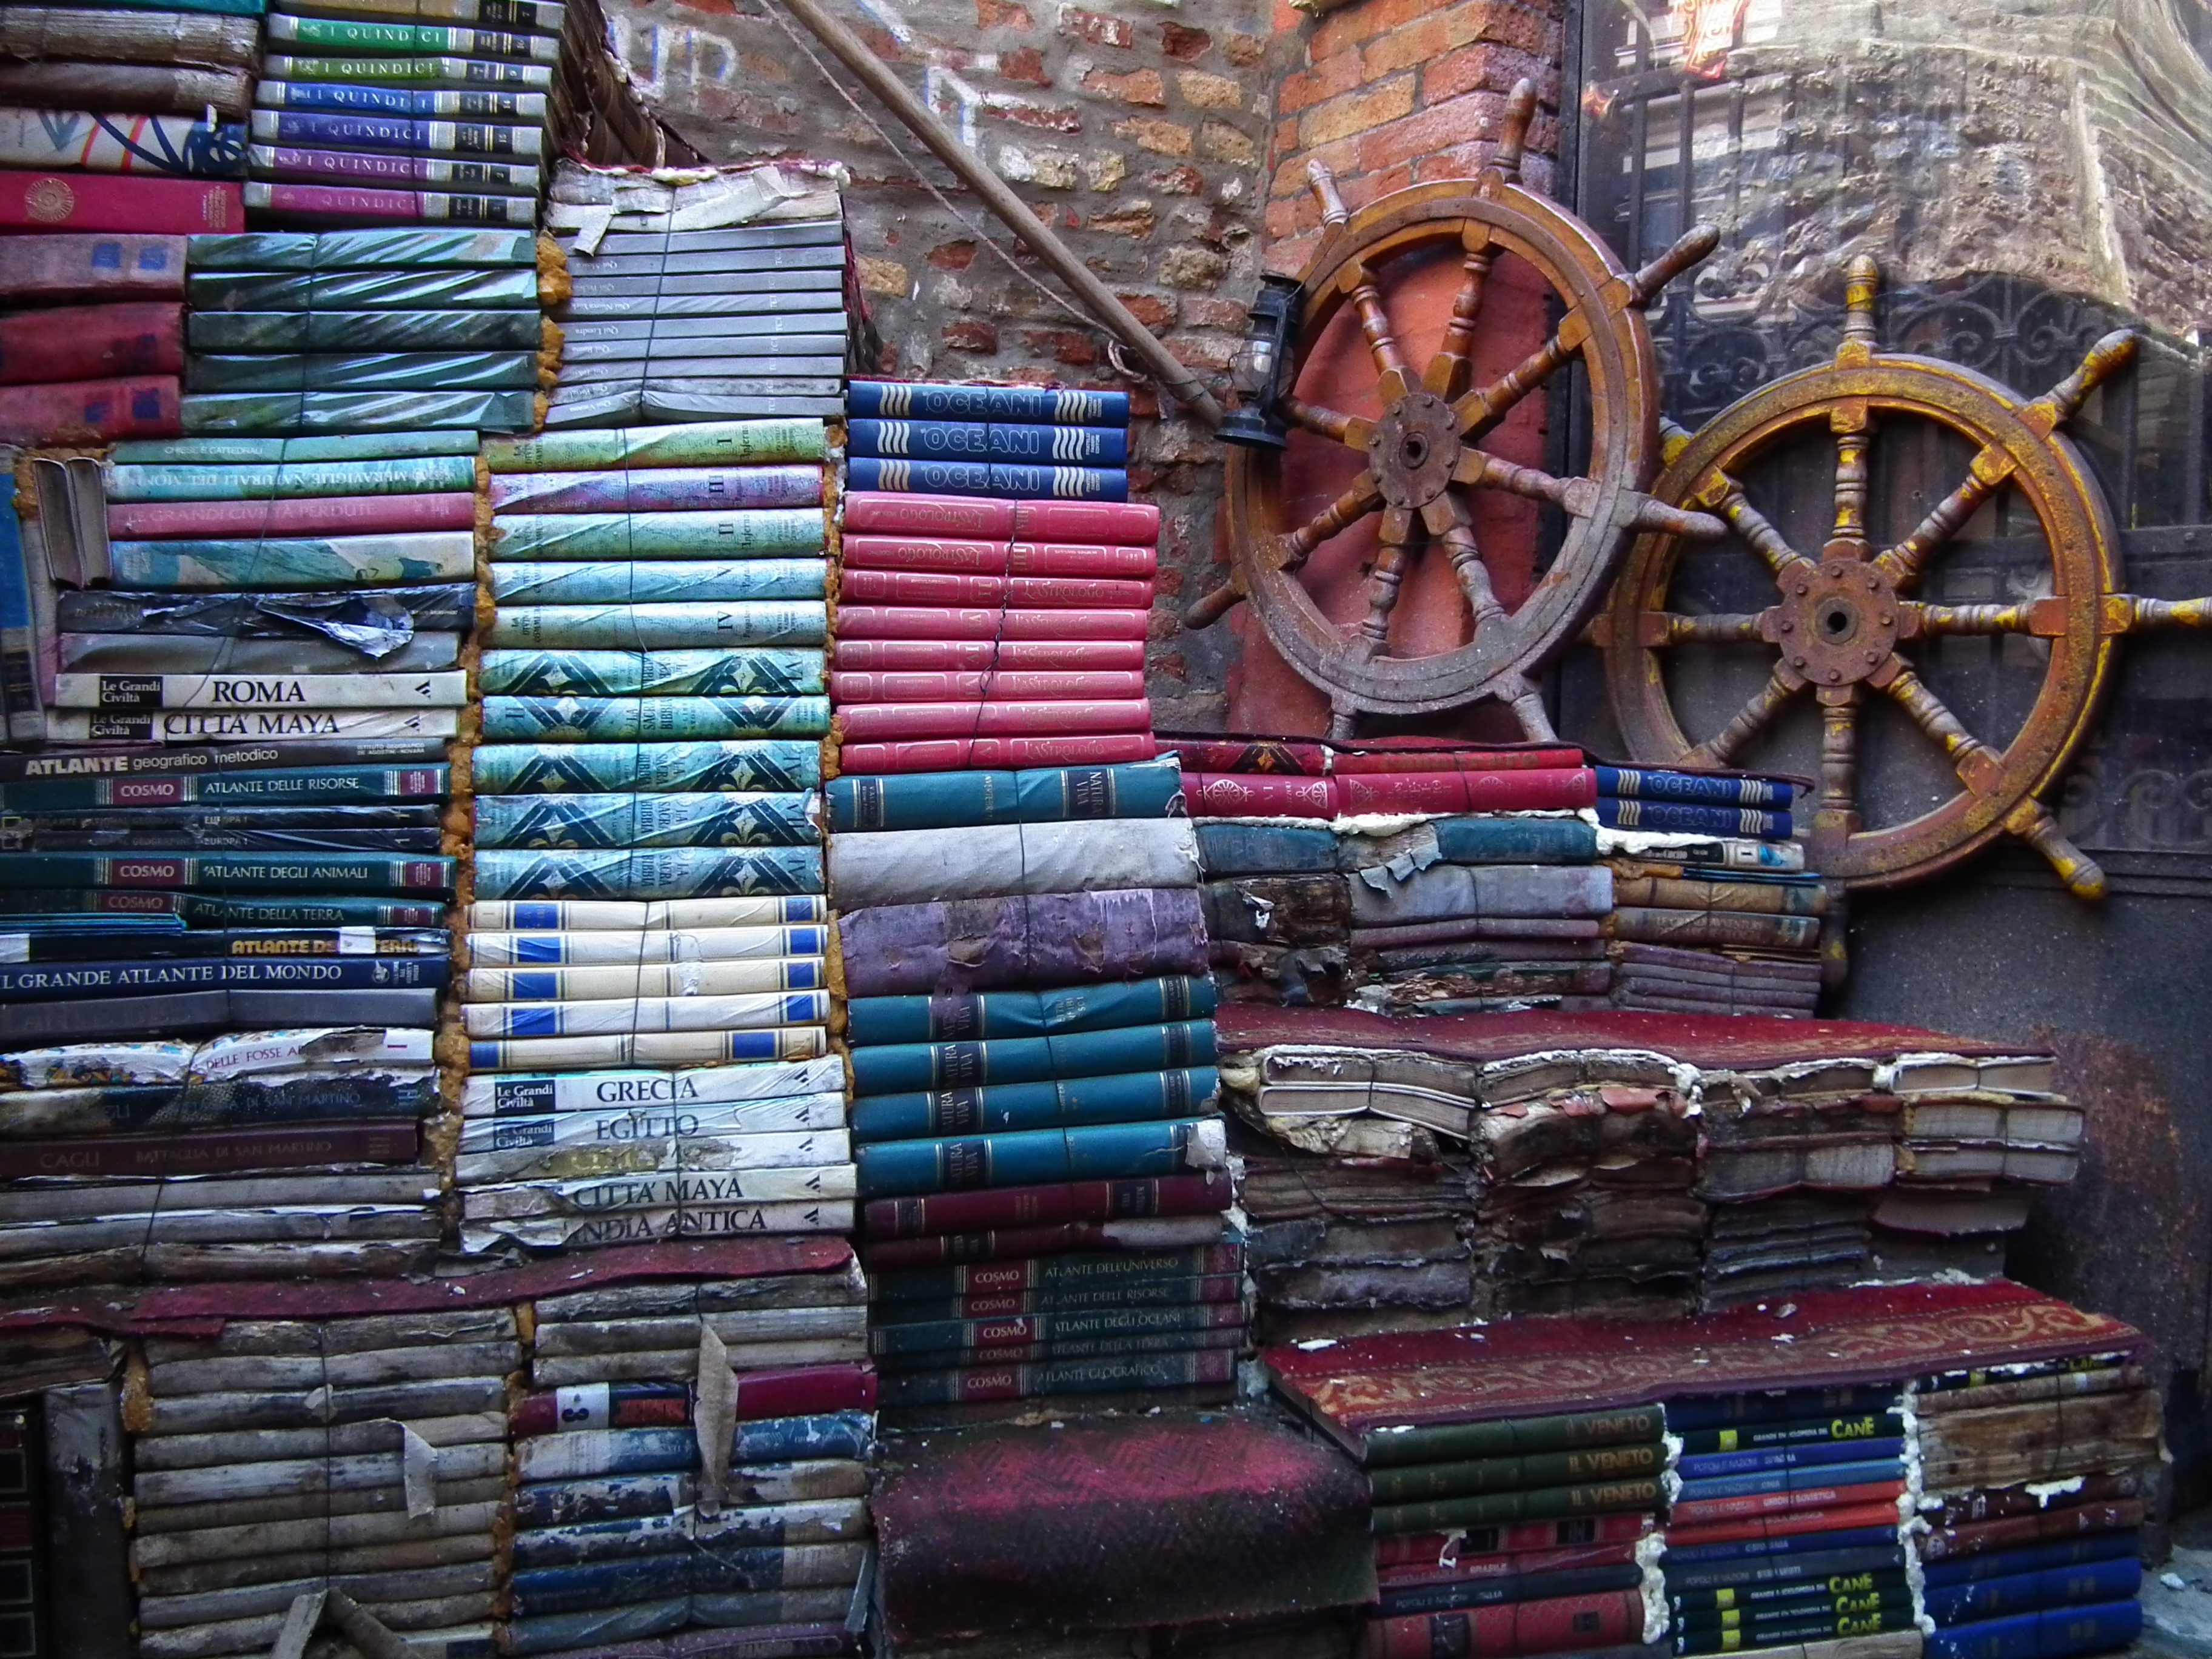
wood, city, vehicle, color, industry, bookcase, art, books, scrap, antiquariat, urban area, human settlement